Islamic pottery

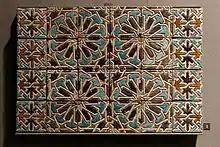
Wall covering tiles with cuerda seca decor.

By the time of the Mongol invasion of China a considerable export trade westwards to the Islamic world was established, and Islamic attempts to imitate Chinese porcelain in their own fritware bodies had begun in the 12th century. These were less successful than those of Korean pottery, but eventually were able to provide attractive local competition to Chinese imports. Chinese production could adapt to the preferences of foreign markets; larger celadon dishes than the Chinese market wanted were favoured for serving princely banquets in the Middle East. Celadon wares were believed there to have the ability to detect poison, by sweating or breaking.